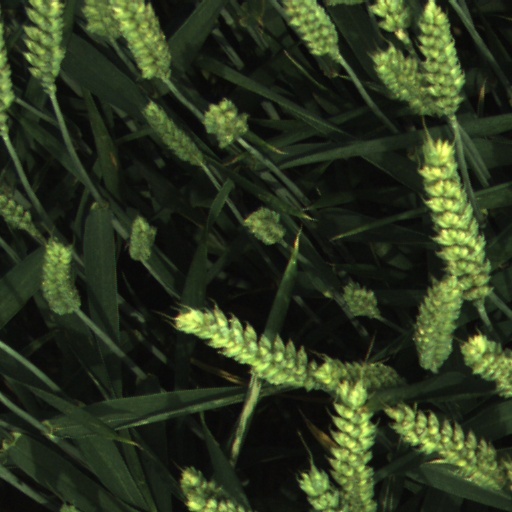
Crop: wheat